Nelson station (British Columbia)

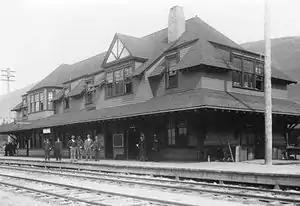

The Nelson station (located in Nelson, British Columbia, Canada) and was built by the Canadian Pacific Railway in 1900. The 2-story, wood-frame, railway station is located near the lakefront to serve as an important meeting point between rail and steamboat transportation. This station is no longer used as a passenger station and the building has been designated a national heritage railway station. It is now home to the Nelson Chamber of Commerce, a coffee shop on the East end of the building, with the remainder being the city's visitor centre. The station was also used by Great Northern Railway's Nelson and Fort Sheppard Railway.